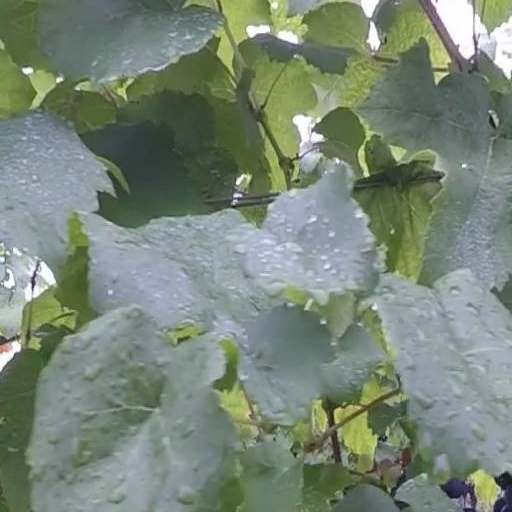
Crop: grape